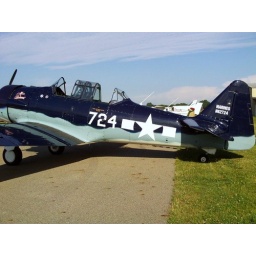
A Navy blue taildragger sits on the ground at the EAA breakfast in Niles, Mi.